Steyr AUG

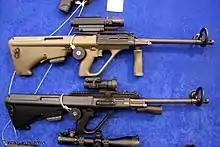
Steyr AUGs with tan and black finish. Note the different type of Picatinny rail upper receivers

The AUG's receiver can be changed from the standard model with a carrying handle and built-in 1.5× optical sight to the 'Special Receiver' which has a STANAG scope mount to allow for the use of a variety of scopes and sights. In later models (A2 and A3), it has several different types of receivers with Picatinny rails.